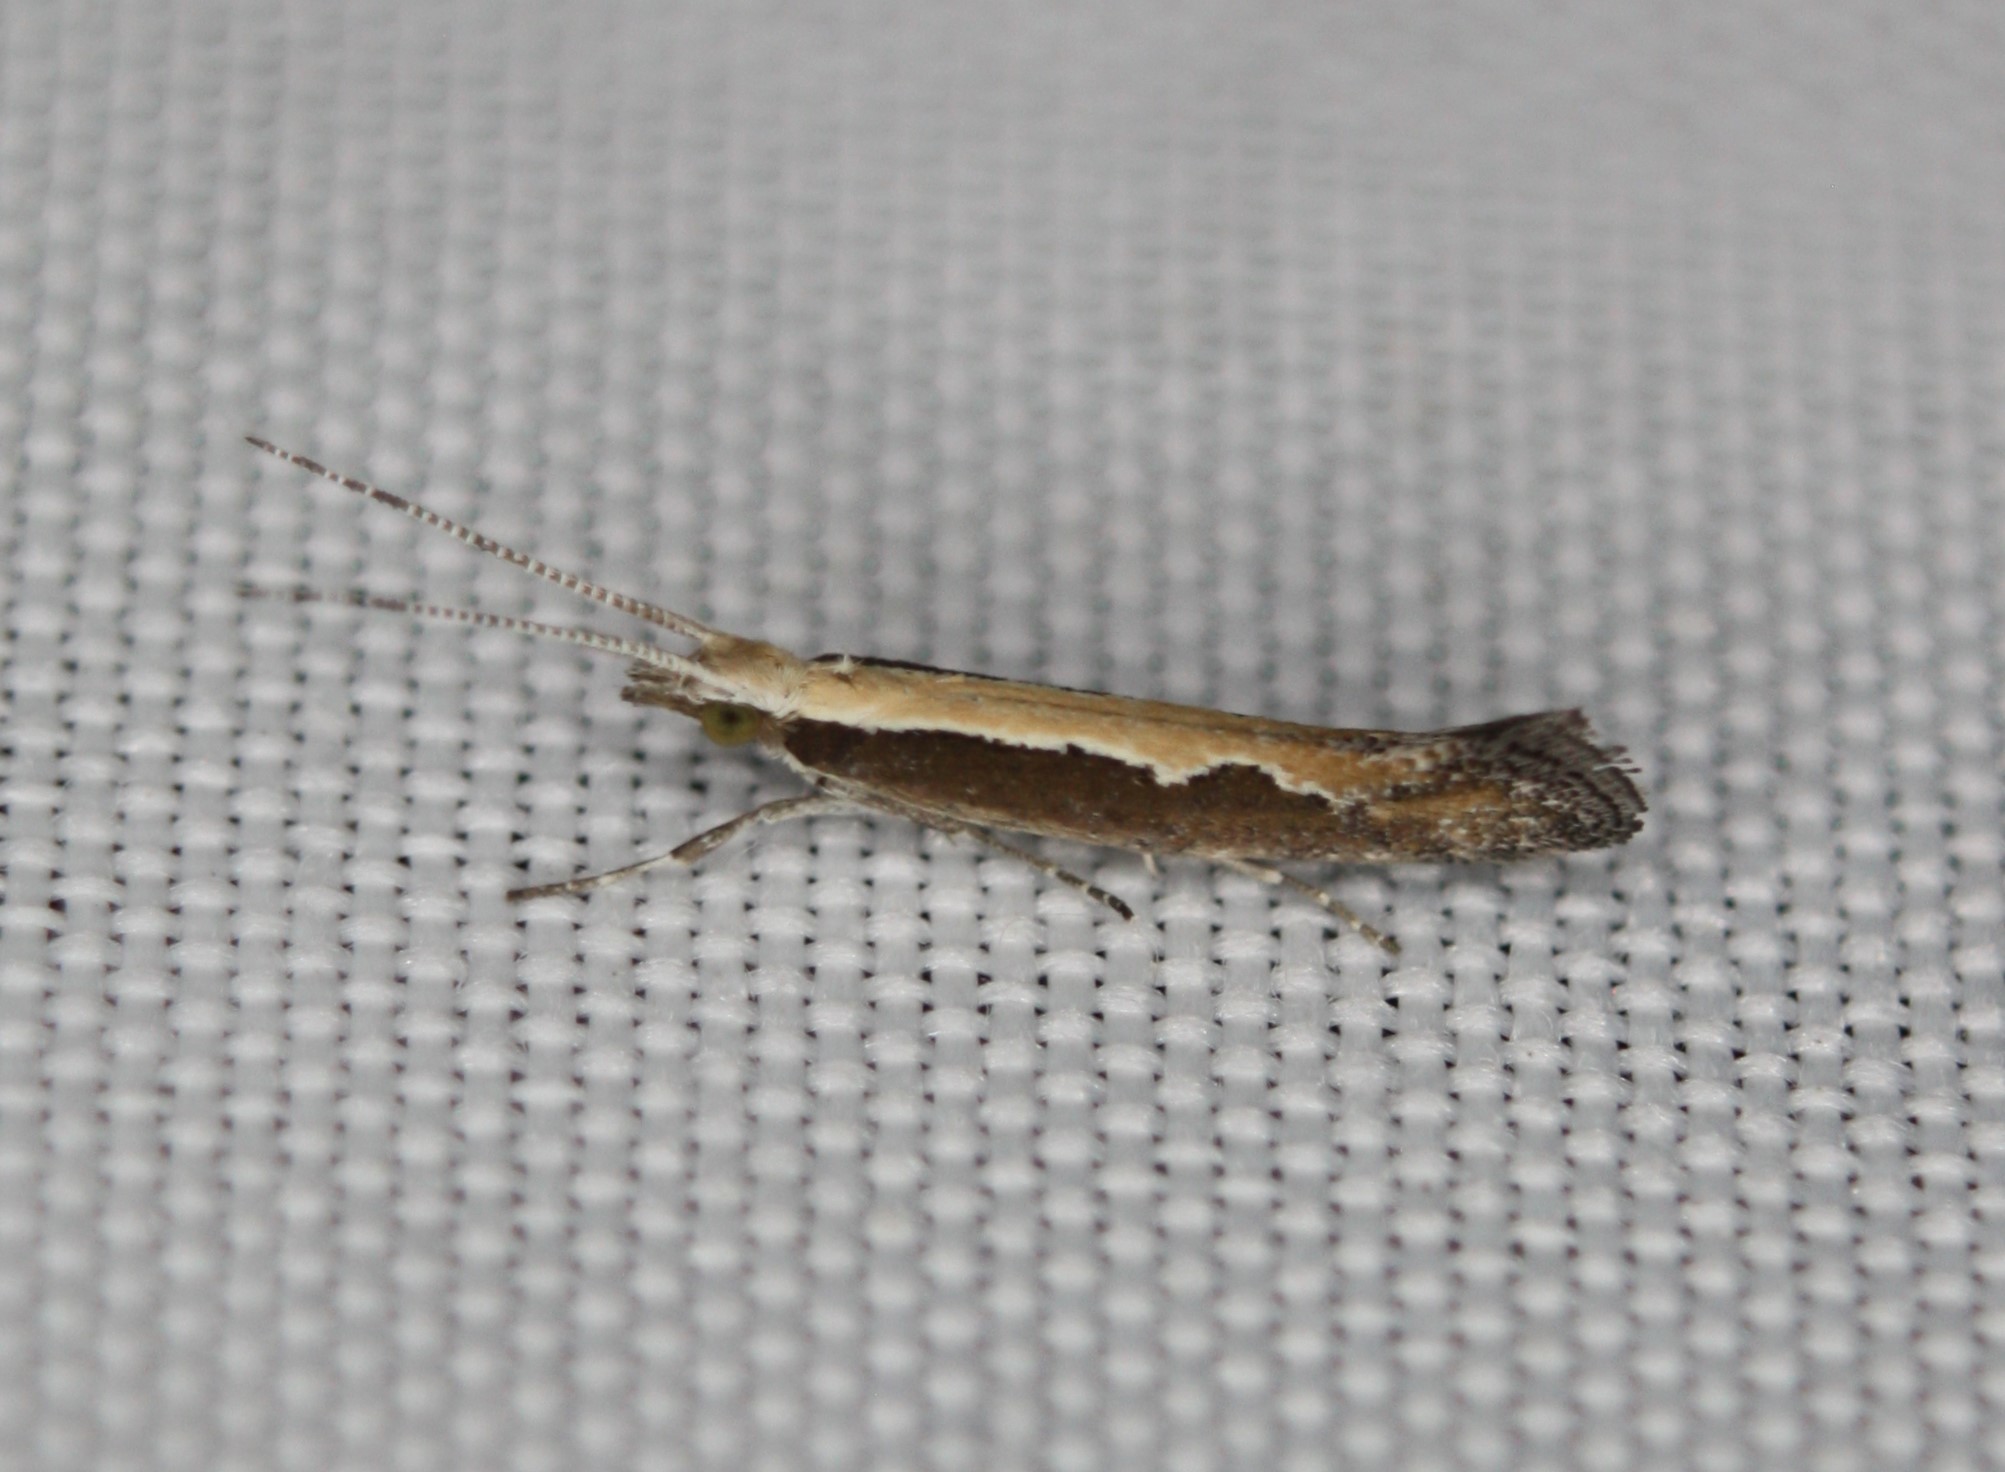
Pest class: diamondback_moth